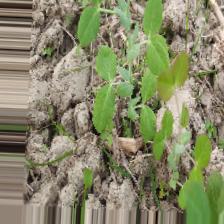
Label: Normal